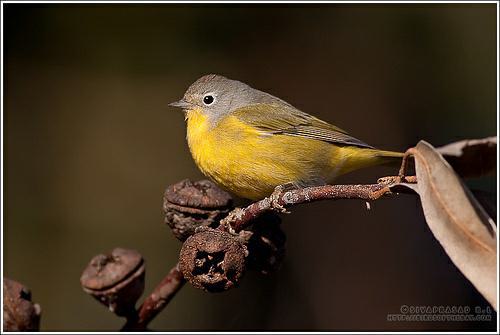
A photo of a nashville warbler